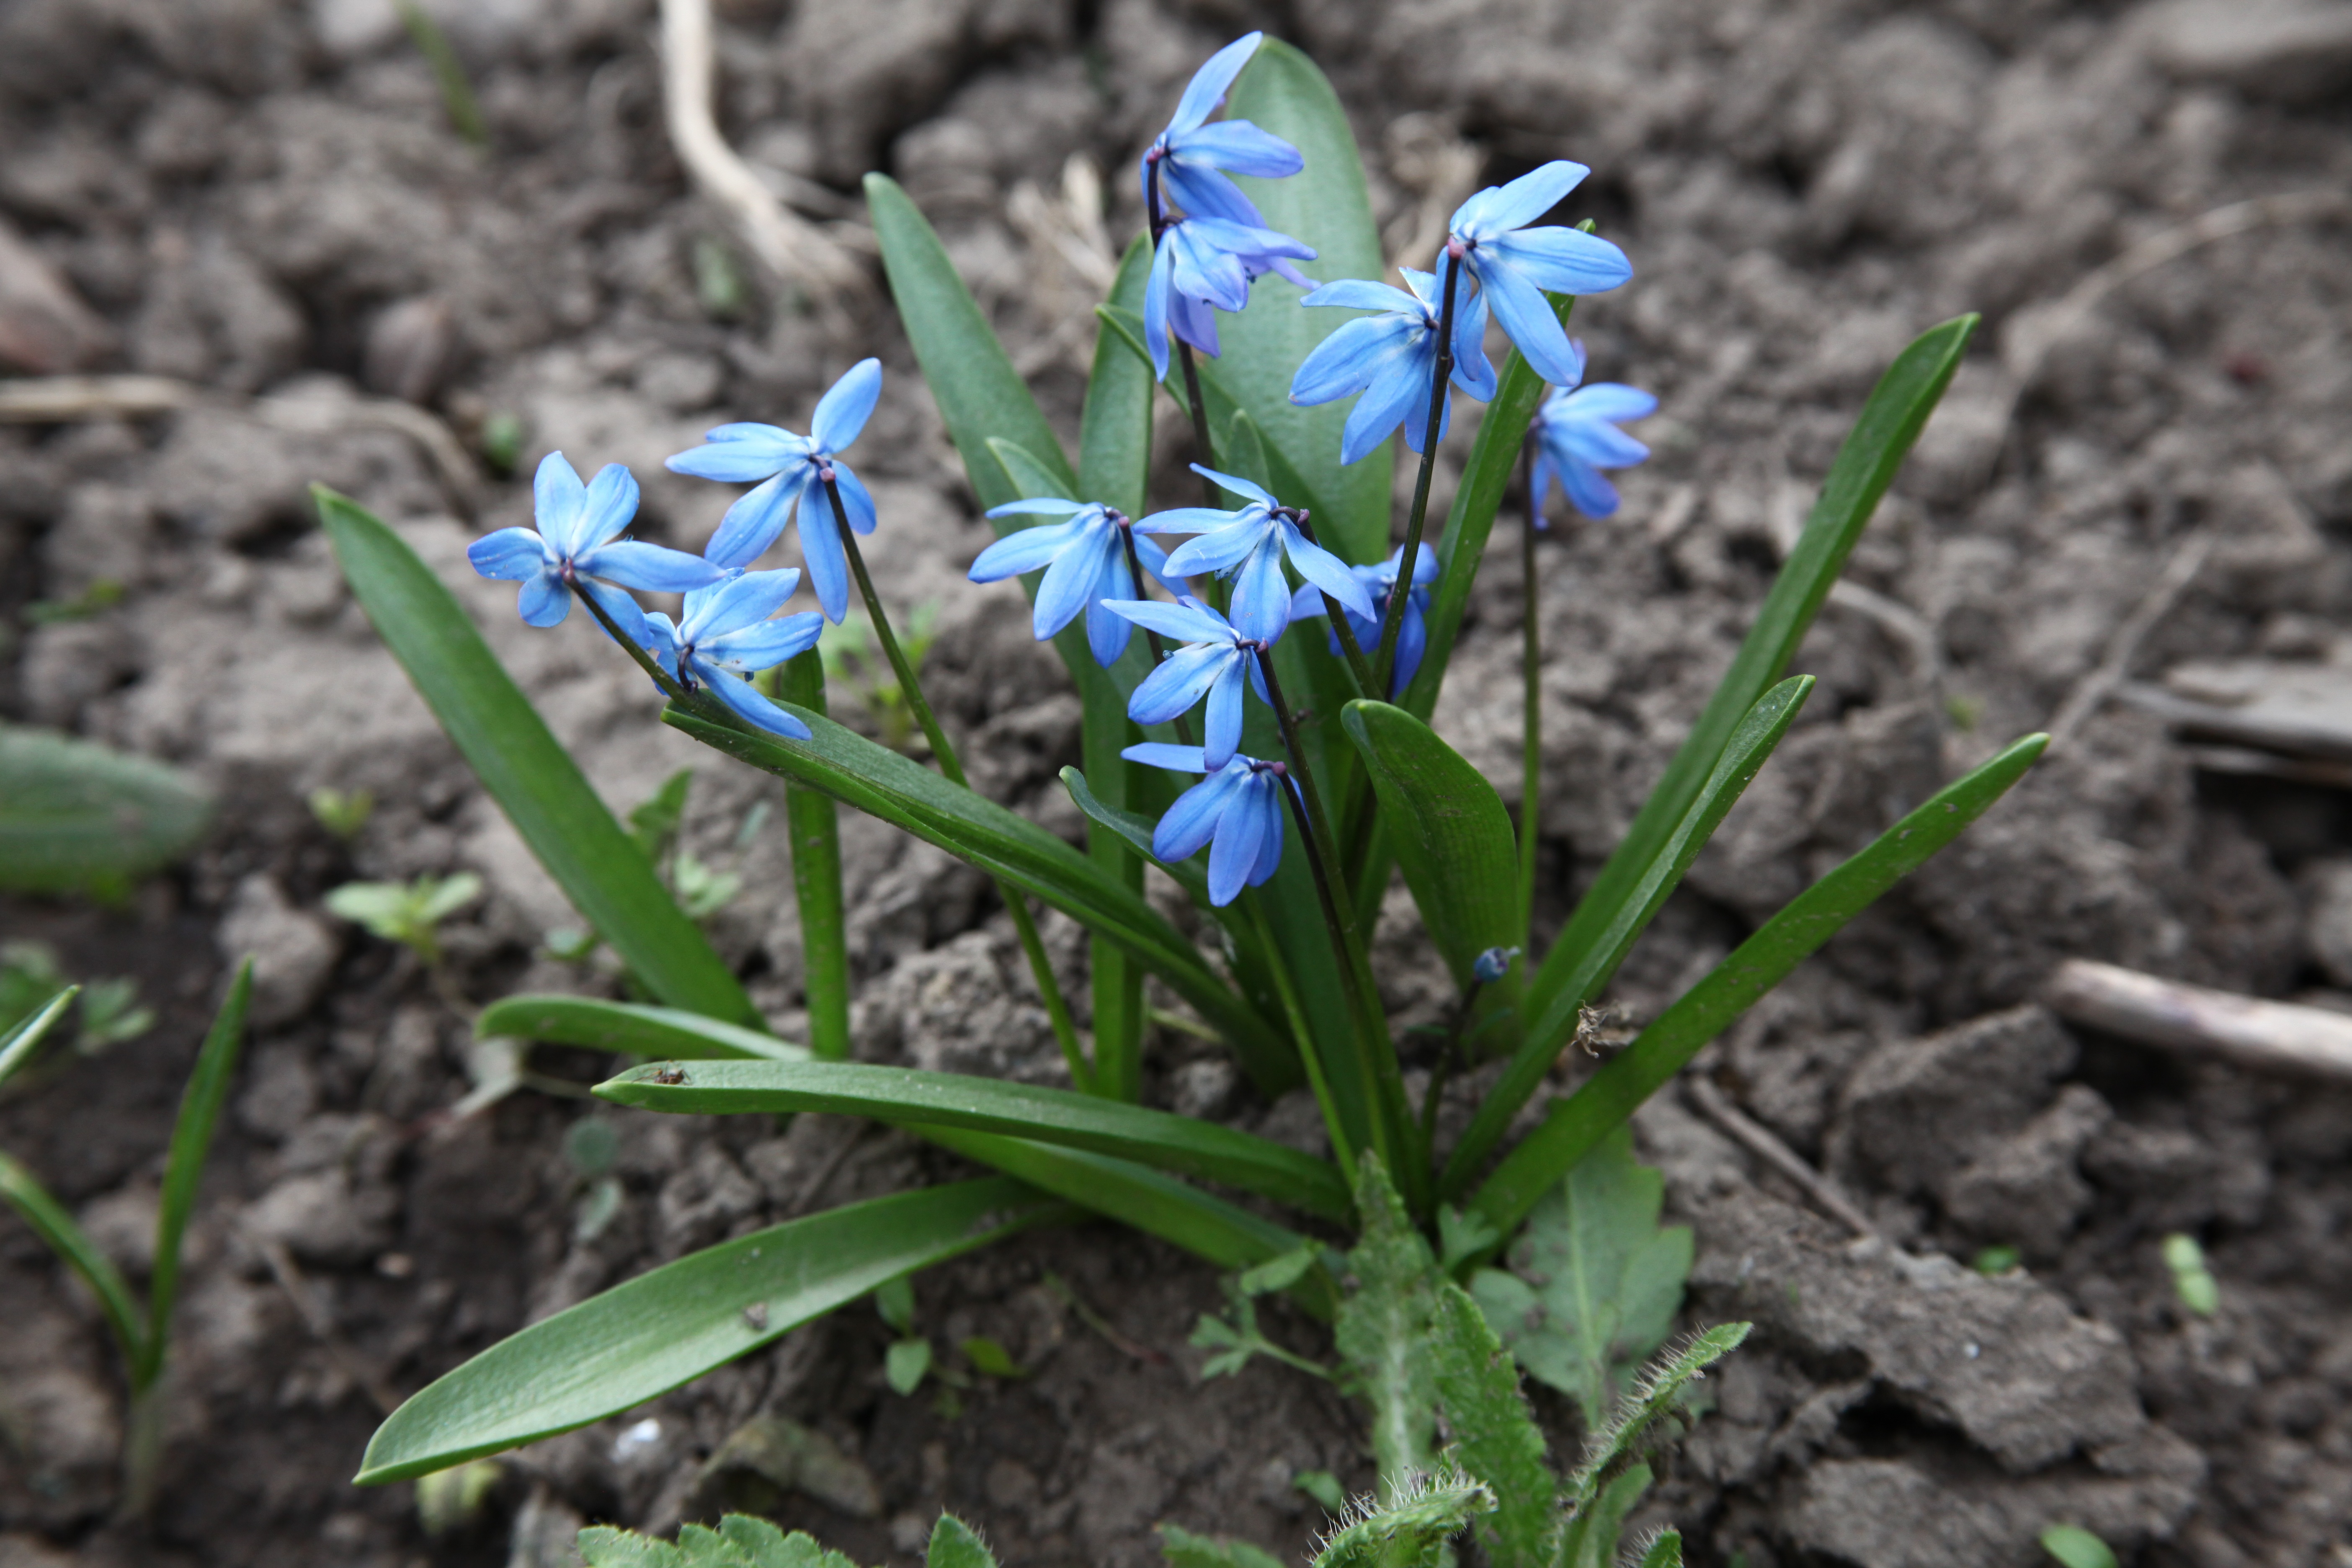
plant, flower, spring, herb, botany, closeup, flora, wildflower, spring flowers, scilla, blue flowers, garden flower, flowering plant, land plant, fawn lily